Tramway from Verneuil-l'Étang to Melun

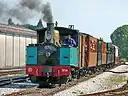
Secondary train comparable to that operated for the line.

During the second half of the 19th century, the railway network expanded in Seine-et-Marne. The towns of Verneuil-l'Étang and Melun both had mainline stations, the former on the Paris-Est to Mulhouse-Ville line, and the latter on the Paris-Lyon to Marseille-Saint-Charles line. During this period, the department began considering ways to connect the two towns by rail. With the publication of the 1880 law on secondary railways, the department of Seine-et-Marne placed particular importance on areas of its territory not served by rail. However, the chief engineer of the departmental Ponts et Chaussées curbed the department's ambitions, doubting that the future tramways of Seine-et-Marne could be as successful as “in other departments that are both agricultural and industrial.” He therefore proposed the construction of one or two lines that would serve as a test, after which the costs and profitability could be assessed before considering the construction of additional lines.